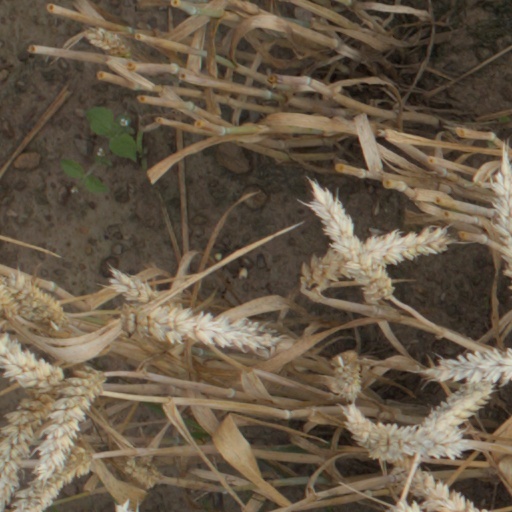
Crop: wheat